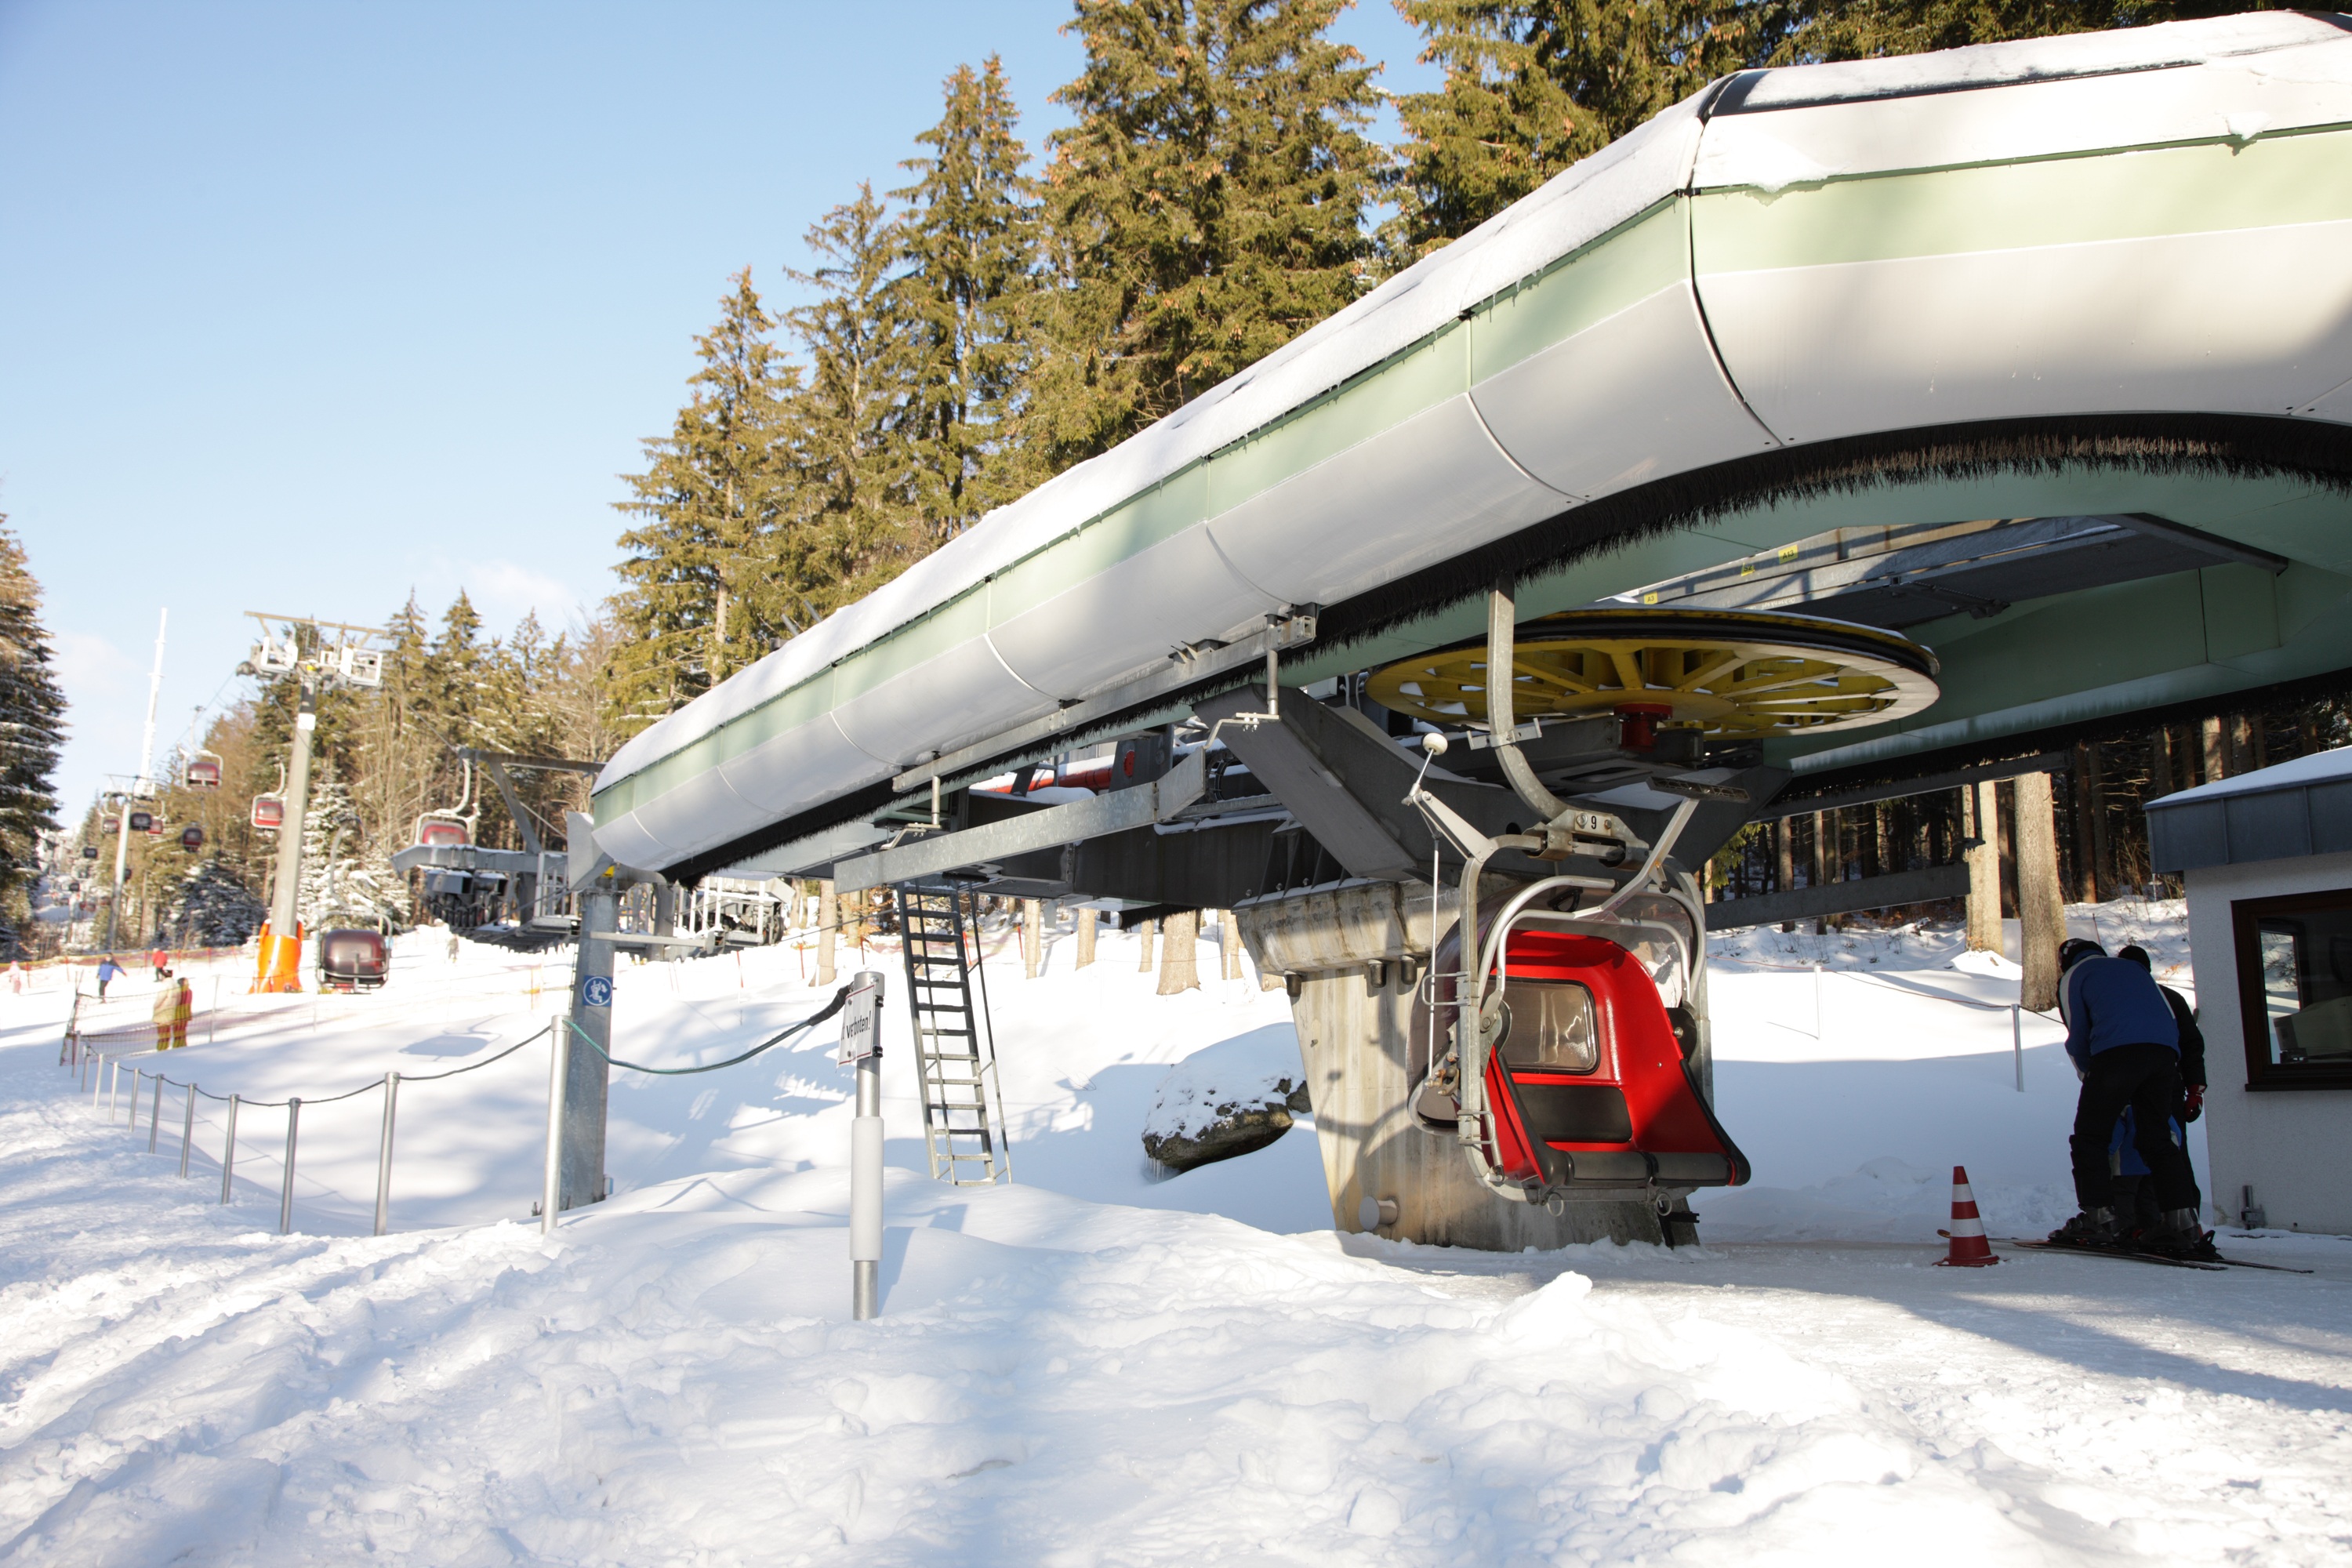
snow, winter, transport, vehicle, aviation, ski lift, alpine, skiing, winter sport, mountains, ski, gondola, wintry, winter sports, ski area, backcountry skiiing, ice rink, artificial snow, allgau